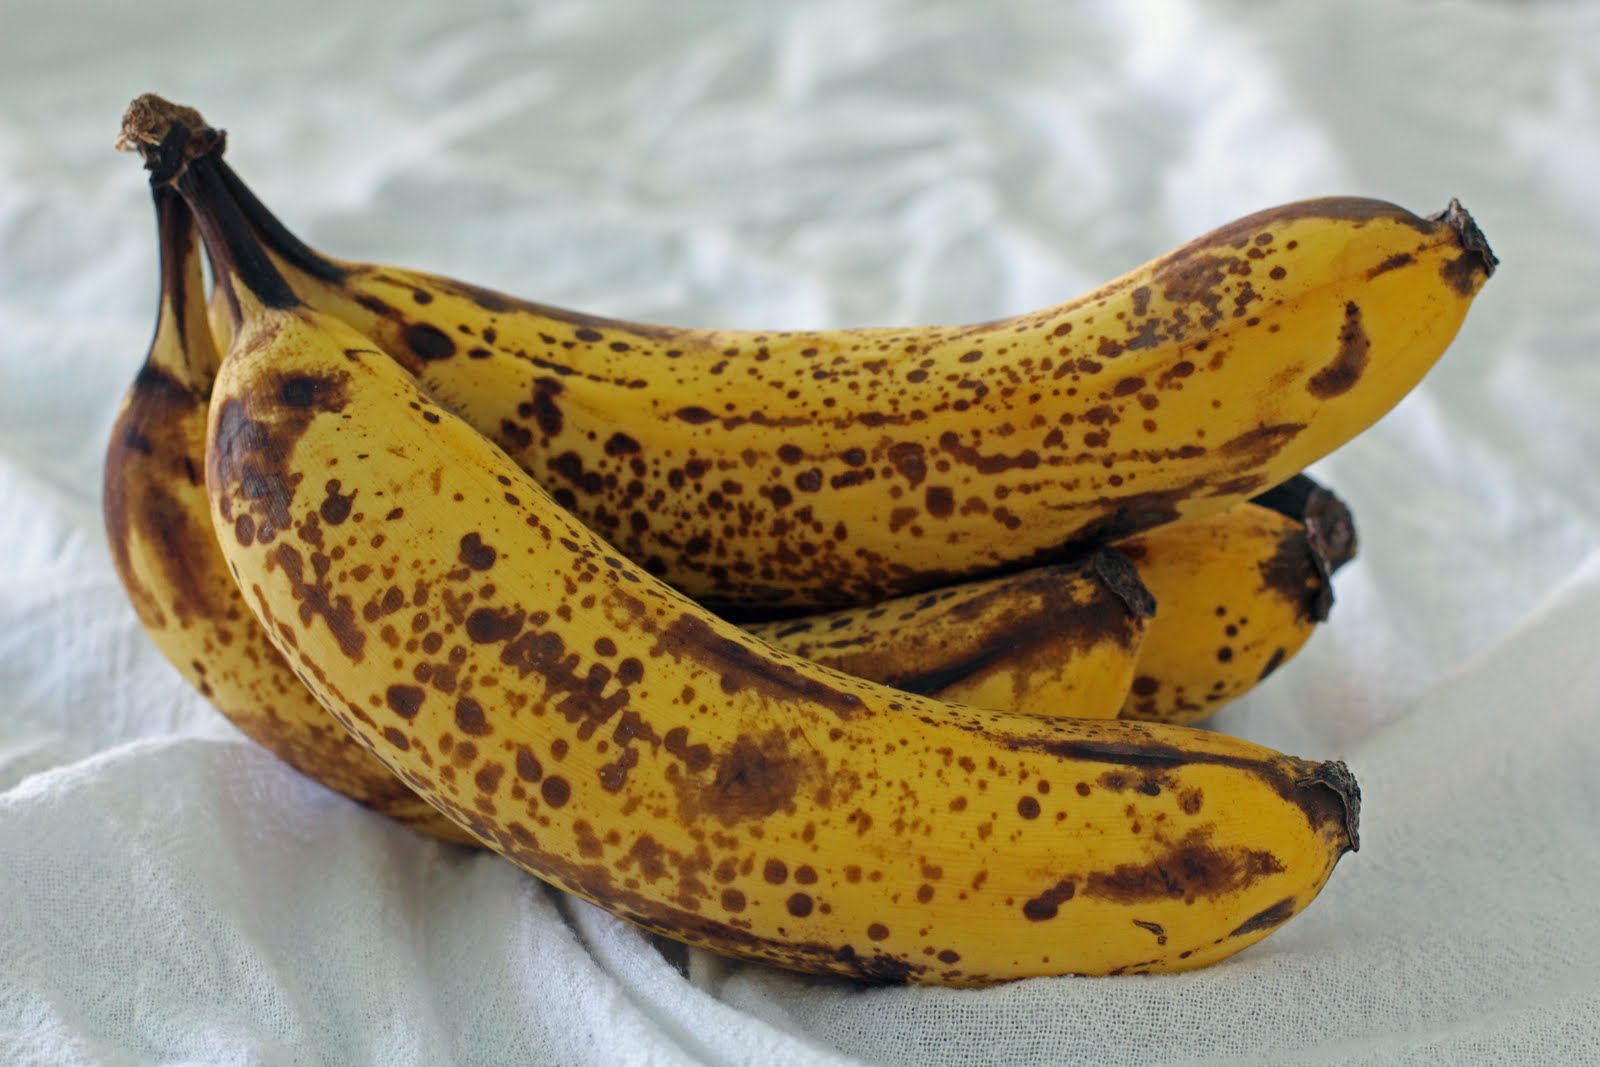
Label: Banana